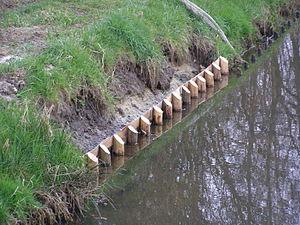
Le tunage est une technique de protection de berge typique des petits cours d'eau. Elle consiste en une file de piquets de bois, sur lesquels sont fixées des planches de bois, dites contre-dosses. Ce type de protection traditionnelle des Flandres a connu un regain d'intérêt en France depuis une vingtaine d'années à la faveur de l'écologie : il maintient un équilibre des nappes avec la rivière, facilite la re-végétalisation et permet le transit de la faune.